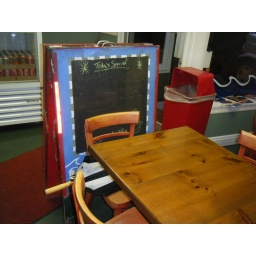
Swiftwater Cafe, in the morning, before the &amp;quot;specials&amp;quot; sign takes its place on the sidewalk out front.